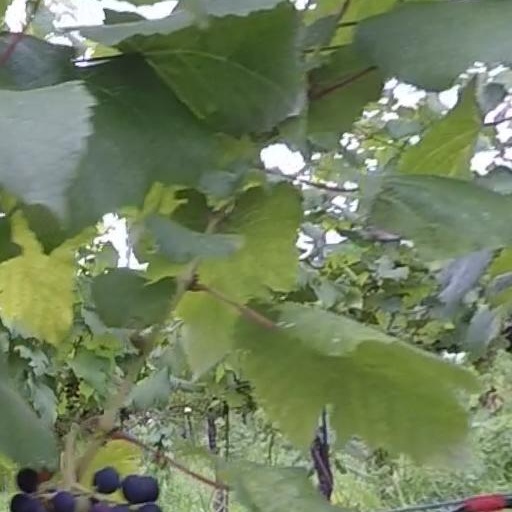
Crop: grape